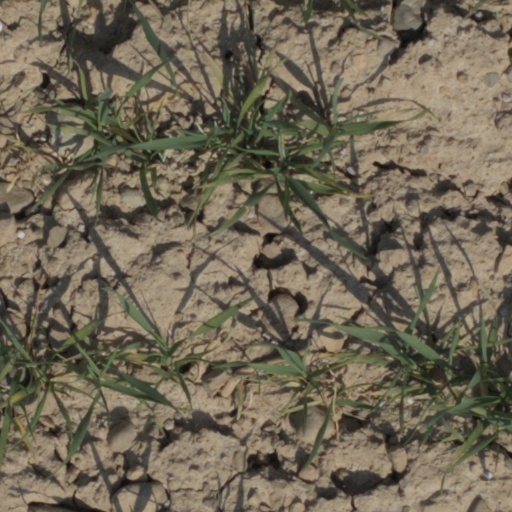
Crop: wheat